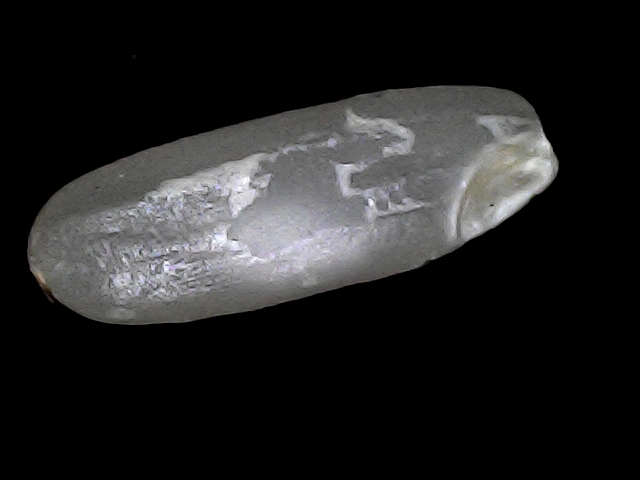
Rice variety: BD30